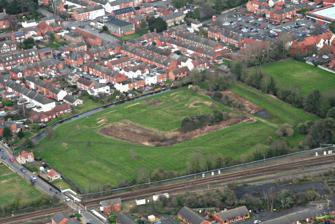
Building: Sleaford Castle
Country: United Kingdom
Year built: 1139
Medieval castle in Lincolnshire, England Sleaford Castle Sleaford , Lincolnshire , England Aerial view of the castle (2020) Sleaford Castle Coordinates 52°59′48″N 0°24′55″W / 52.99667°N 0.41528°W / 52.99667; -0.41528 Grid reference grid reference TF064455 Site history Materials Stone Remaining earthworks of Sleaford Castle Sleaford Castle is a medieval castle in Sleaford , Lincolnshire , England . Built by the Bishop of Lincoln in the early 1120s, it was habitable as late as 1555 but fell into disrepair during the latter half of the 16th century. Two English monarchs are known to have stayed at the castle, King John and Henry VIII . Medieval era The castle was built between 1123 and 1139 by Alexander de Blois , Bishop of Lincoln from 1123 to 1147. Alexander built a quadrilateral castle, akin to his construction at Newark Castle , with square towers and massive keep. He sited it on flat fen rather than on high ground, perhaps even replacing an earlier moated manor house on the site. 1872 plan of the castle The building fulfilled its manor house function for most of its life, never withstanding an armed attack or siege but becoming one of the chief episcopal strongholds and an agricultural focus for the Bishop’s estates in Sleaford and elsewhere. An outline of a 40 by 15 metre tithe barn (said to be the largest in England, and with a cattle shed and hay loft attached) can still be seen in the southern half of the castle. A dam was placed across the river Slea at the end of Westgate, with a two-wheeled watermill behind it, producing large quantities of agricultural products for the local people. The nearest the castle came to a siege were on two occasions when the bishop was forced to hand over his keys to King Stephen during the Anarchy (by Alexander himself, to buy his release after Stephen's successful siege of Newark Castle) and to Edward II in the 1320s when his loyalties were doubted. King John spent a night in the castle in October 1216 just after his disastrous crossing of the Wash and just before his death, and in 1430 Bishop Richard Fleming died in the castle. Early modern period Henry VIII stayed at Sleaford twice (once in 1541 with his queen Catherine Howard ) and held a State Council at the Castle.  The castle passed into the hands of the Duke of Somerset in 1544, from whom it was confiscated by the crown in 1546.  On both occasions, and in 1555, it was still said to be defensible and habitable. John Leland described it at this time as well maintained with a gatehouse, which housed two portcullises, and a high central tower, "but not sette upon a hille of raised yerth". The scrap of masonry that remains The castle began to fall into disrepair during the second half of the 16th century with the timber and lead roof being removed to be reused in buildings in the town, some of which survives to the present day.  The process of decline continued under the ownership of the Carre family. In 1604 it was described as ‘the late fair castle’, suggesting it had been largely or even fully dismantled before 1600. An early 18th-century engraving of the castle shows a ruin with a considerable amount of stonework still visible. Present The visible remains are now only a moat, a scrap of masonry (one small, toppled portion of a wall in the north-east corner of the inner bailey ) and associated earthworks.  It is now a scheduled monument and a Grade II listed building protected by law. It is also cultivated for wildlife. Sleaford Castle was excavated during the 1860s, and was not excavated again until the Sleaford Castle Heritage Group excavated the castle grounds between 19-21 July 2023. The castle was excavated to determine its layout, and the finds included a floor tile fragment which featured a cat paw print on it, and also a Jetton of Hans Krauwinkel II from Nuremberg , dated to 1586-1635. See also Castles in Great Britain and Ireland List of castles in England References